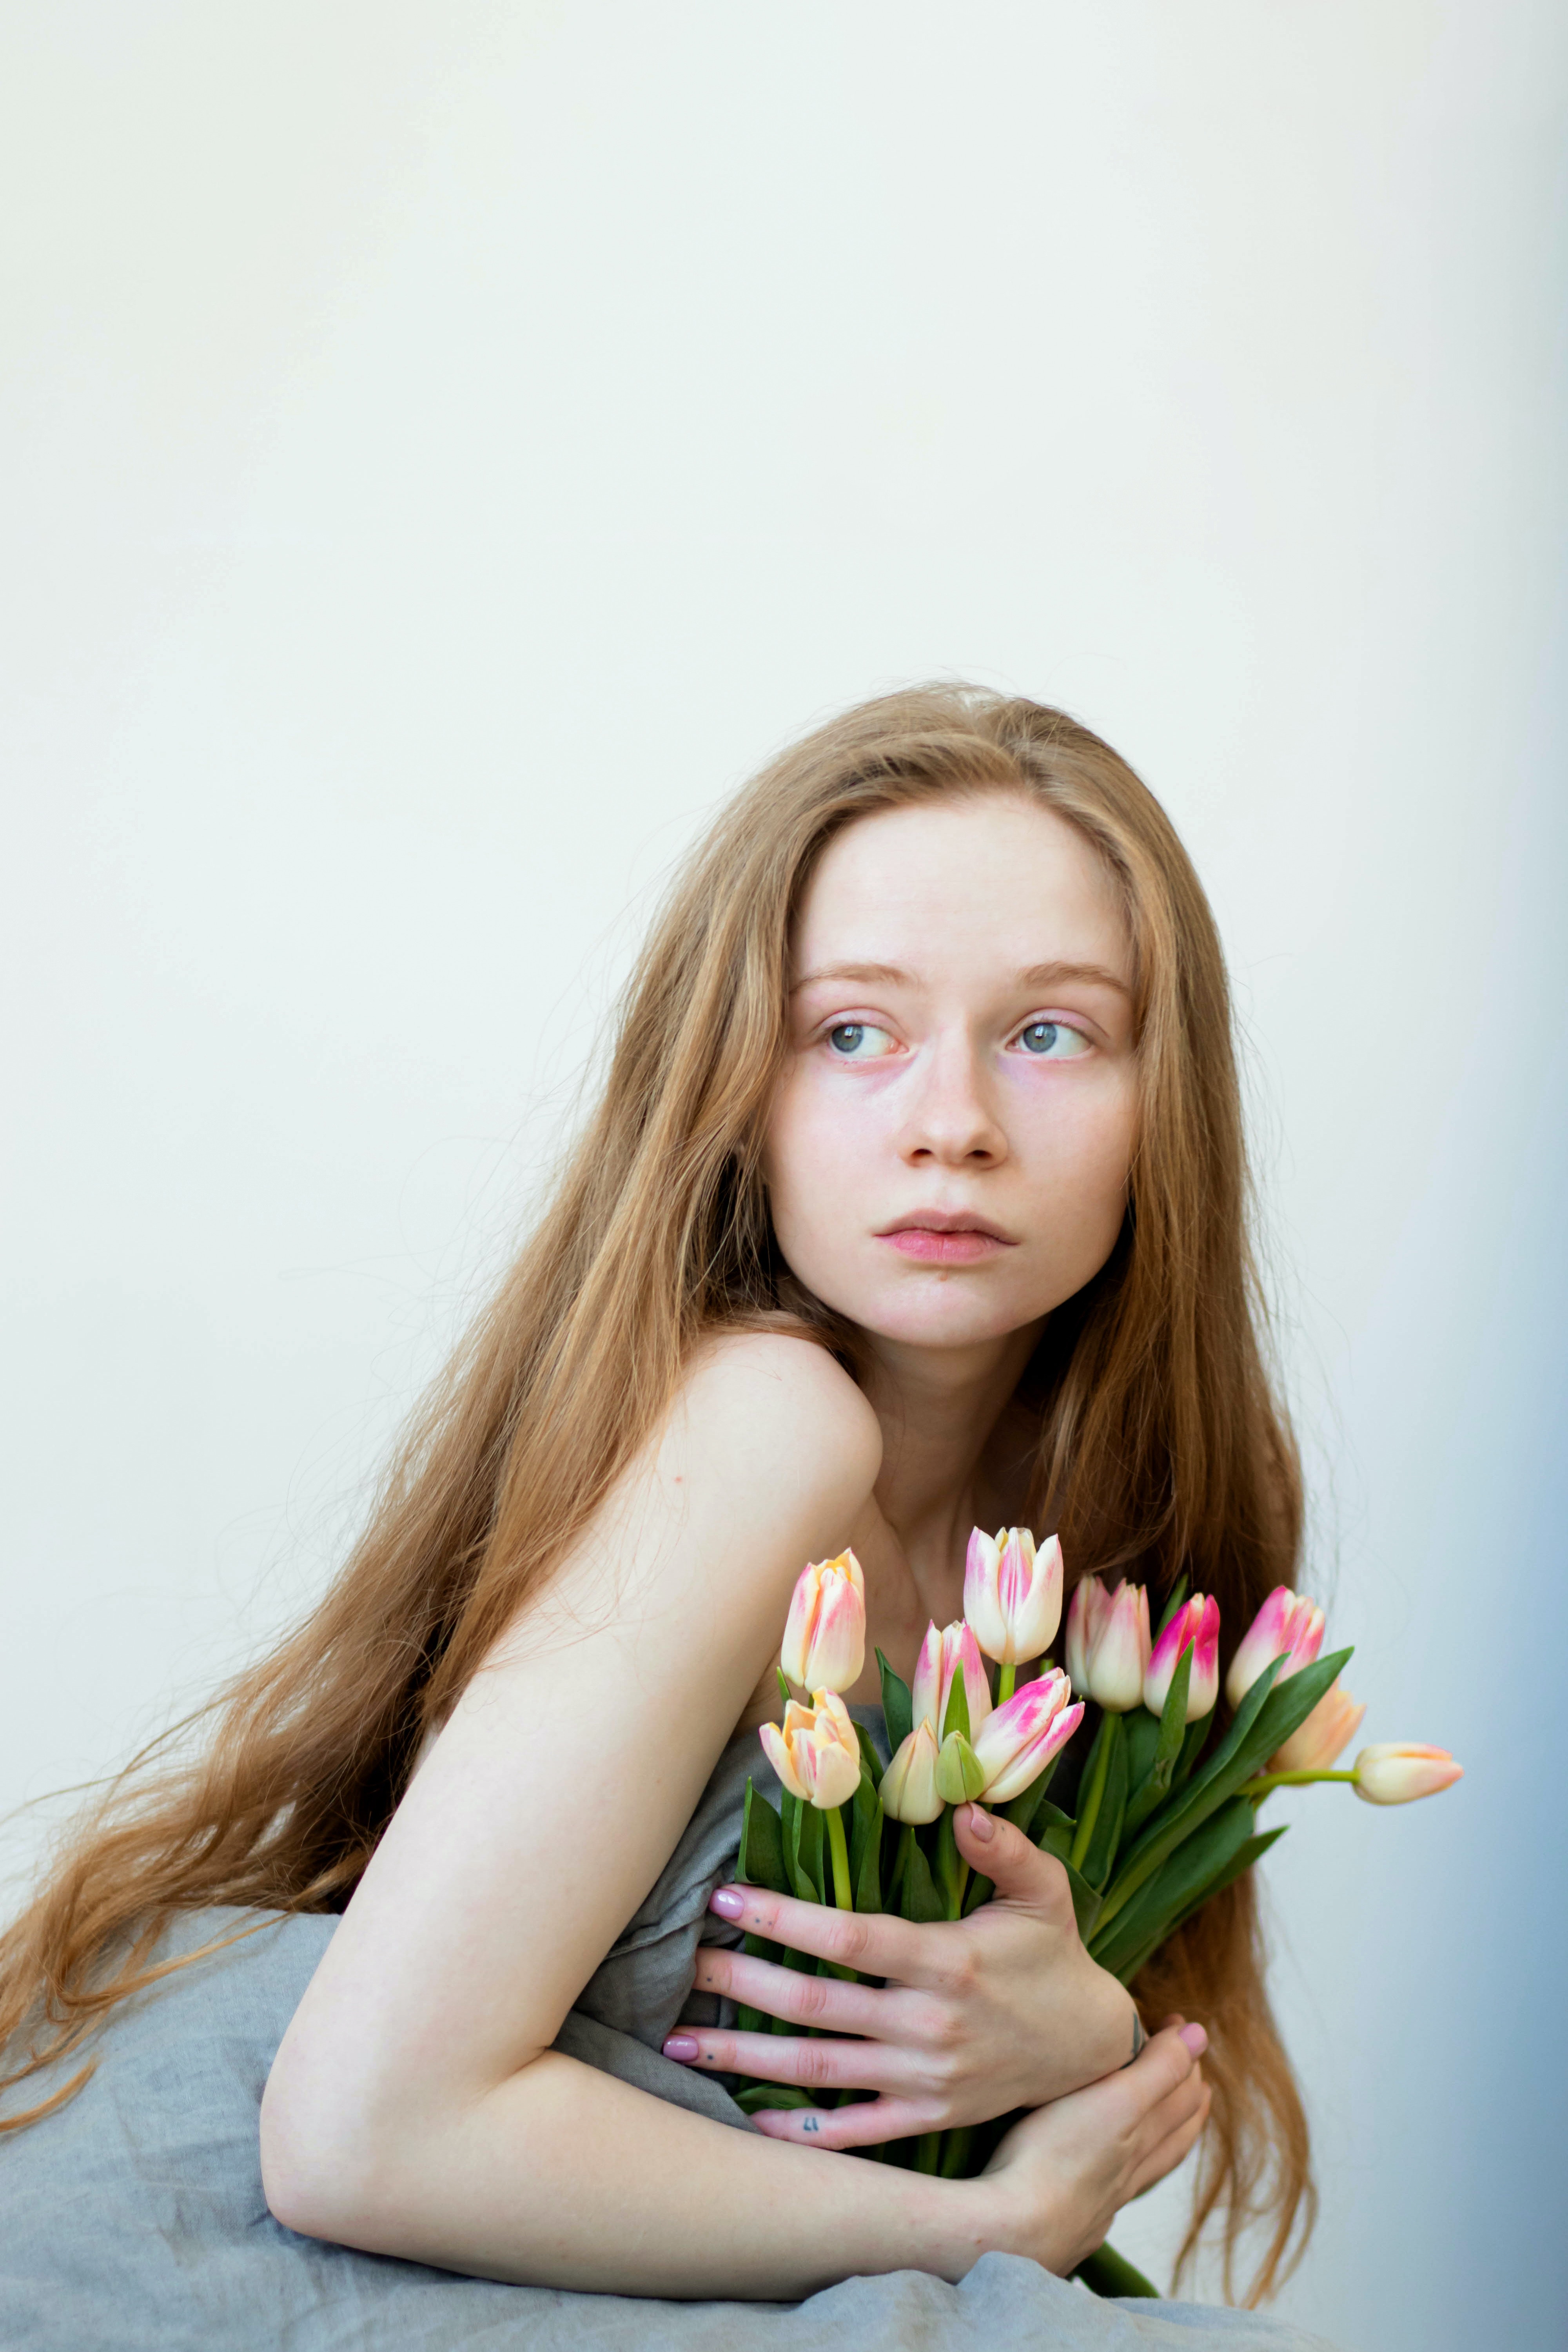
woman, flower, hand, arm, shoulder, plant, flash photography, happy, gesture, petal, People in nature, thigh, eyelash, grass, long hair, human leg, blond, brown hair, art, sitting, flower arranging, fashion model, portrait photography, flowering plant, portrait, formal wear, floral design, nail, bouquet, flooring, photo shoot, illustration, cut flowers